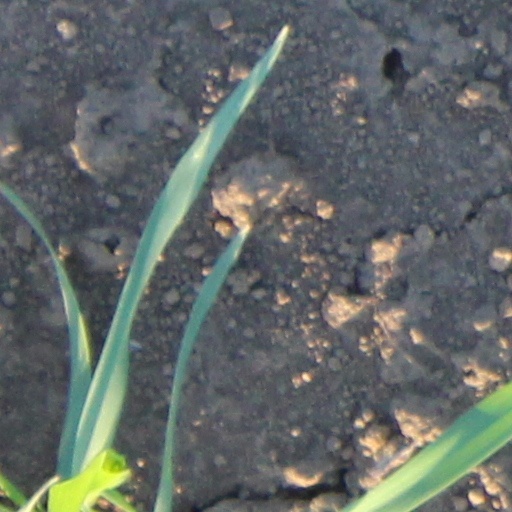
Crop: wheat